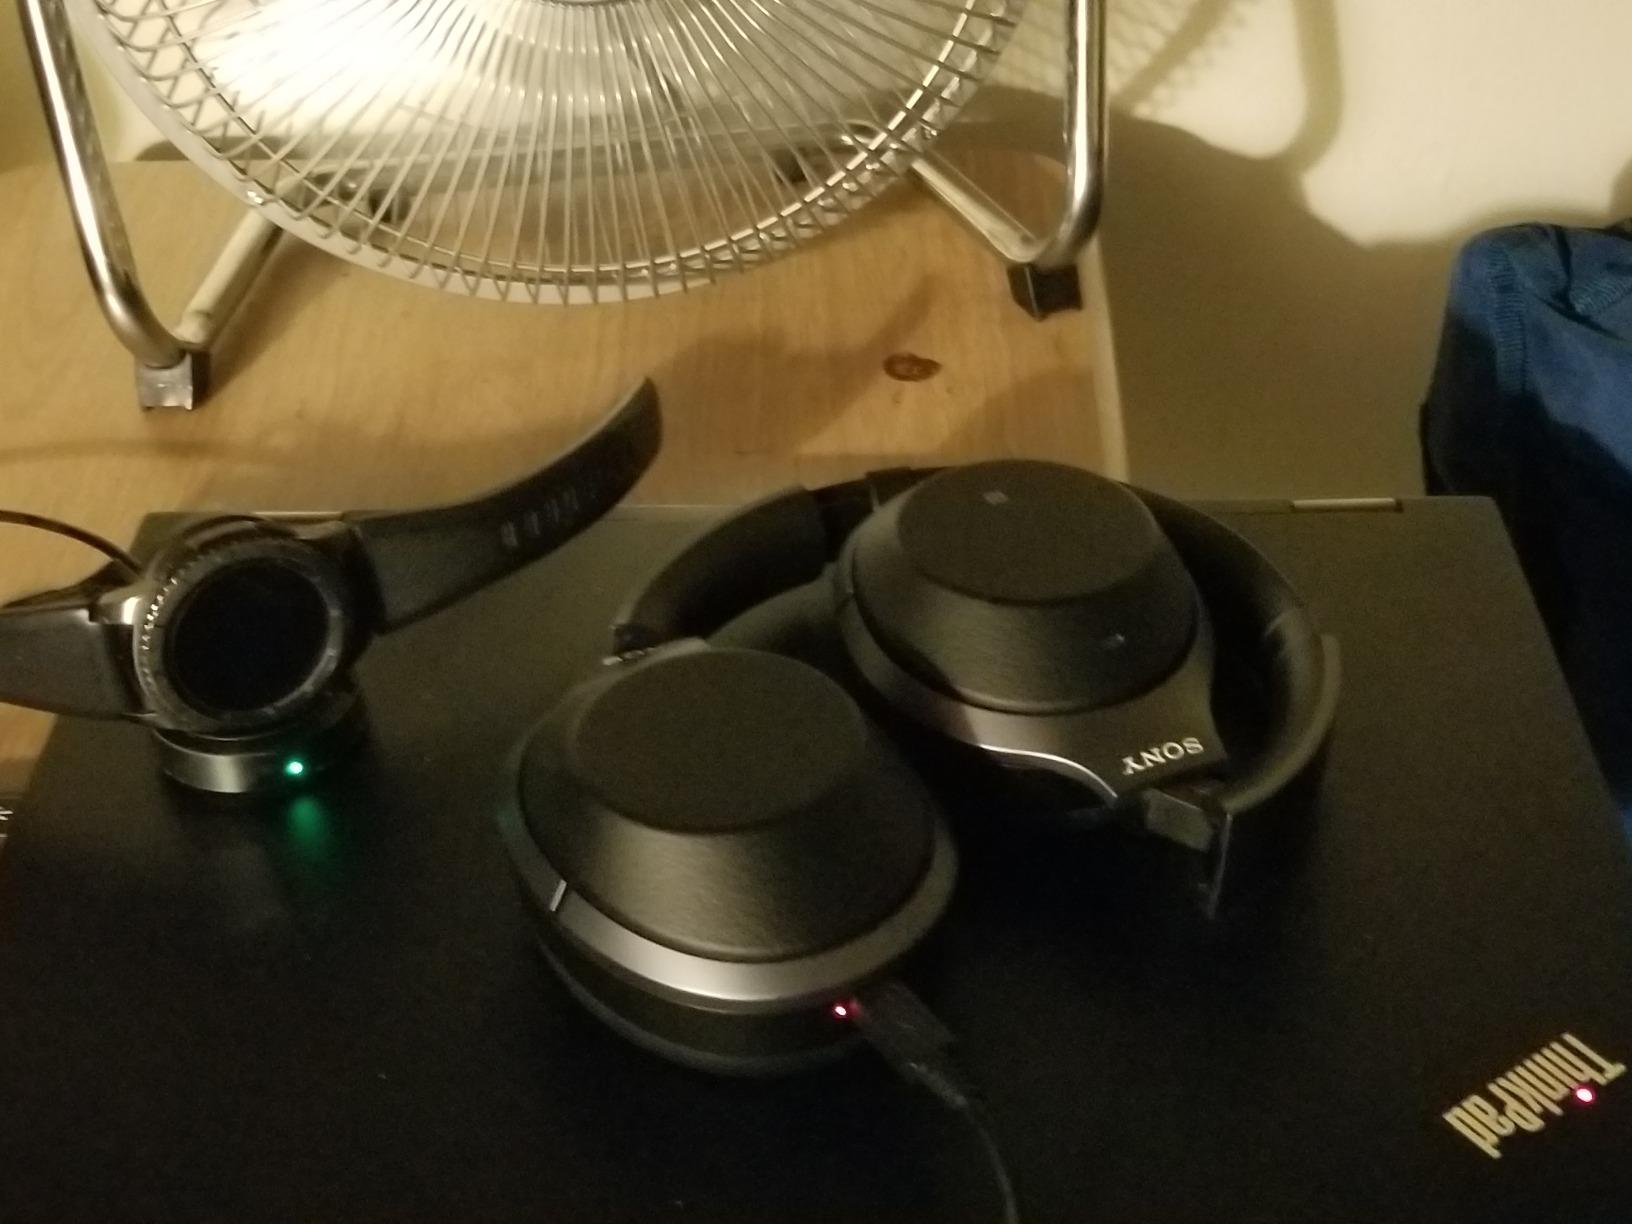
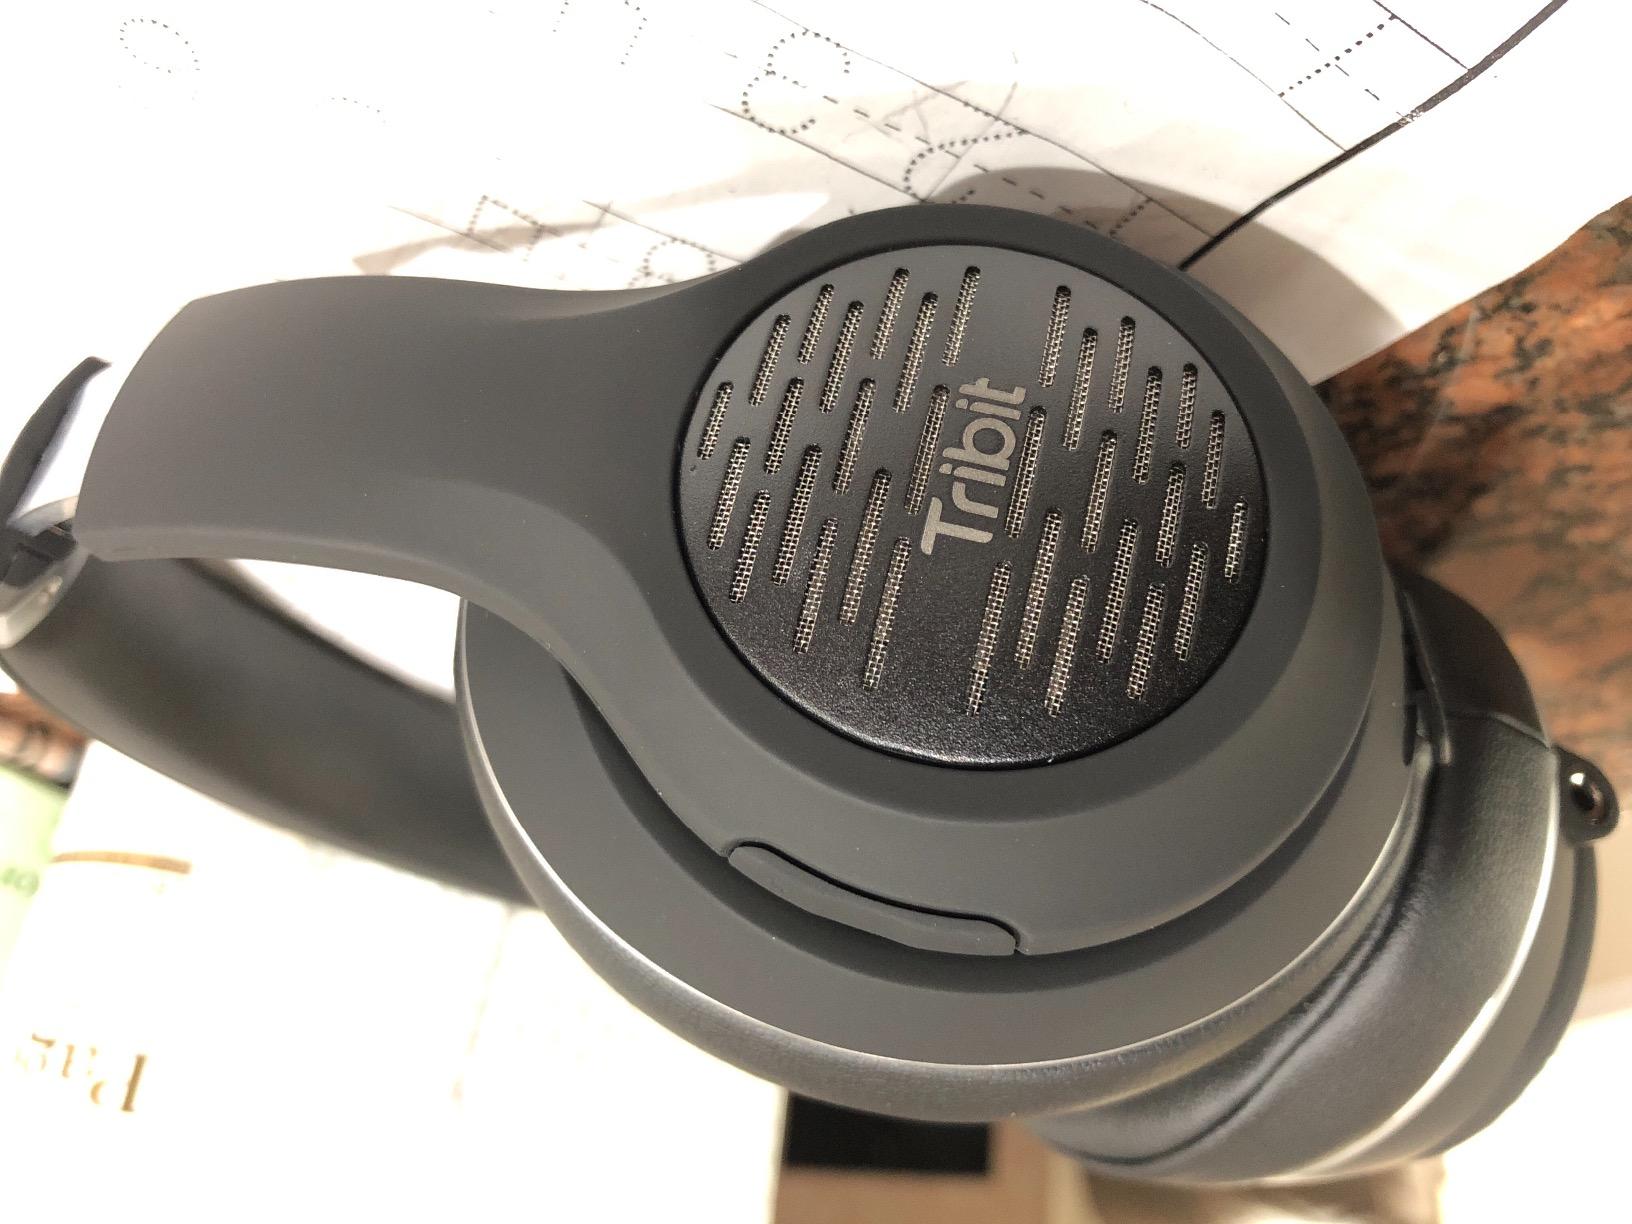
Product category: headphones
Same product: no